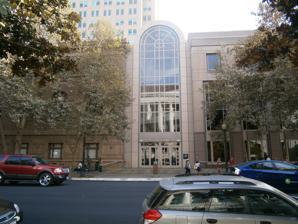
Building: Sacramento City Library
Country: United States of America
Year built: 1918
United States historic place Sacramento City Library U.S. National Register of Historic Places Show map of Sacramento, California Show map of California Show map of the United States Location 828 I St., Sacramento, California Coordinates 38°34′54.3″N 121°29′42.5″W / 38.581750°N 121.495139°W / 38.581750; -121.495139 Area less than one acre Built 1918 Architect Loring P. Rixford Architectural style Late 19th And 20th Century Revivals, Italian Renaissance MPS California Carnegie Libraries MPS NRHP reference No. 92000967 Added to NRHP July 30, 1992 The Sacramento City Library , also known as Central Branch, is part of the Sacramento Public Library system, and faces I Street in Sacramento, California near Sacramento City Hall. History The three-story Italian Renaissance Revival style Sacramento Carnegie library opened on I street between 8th and 9th in 1918, replacing an earlier 1872 building one block to the west.  The library was designed by Loring P. Rixford and was financed in large part by a $100,000 grant from Carnegie.  The outside of the building retains much of its original appearance, the inside has been significantly updated to meet modern needs.  The building was added to the National Register of Historic Places in 1992. The library was built adjacent to City Plaza Park, now called Cesar E. Chavez Plaza . Volunteering The one goal of the Sacramento Public Library involving volunteer programs is: Support library services for over 1.3 million residents in Sacramento County. In pursuit of that goal, the library uses volunteers to: help with large and small one time projects. assist librarians and other staff with ongoing special tasks. See also California portal List of Carnegie libraries in California National Register of Historic Places listings in Sacramento County, California California Historical Landmarks in Sacramento County, California References